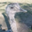
Label: bird